Son of India (1931 film)

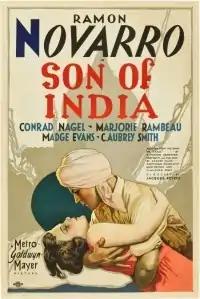
Theatrical poster

Son of India is a 1931 American pre-Code romance film directed by Jacques Feyder and starring Ramón Novarro and Madge Evans. The film is based on the 1882 novel "Mr. Isaacs" written by Francis Marion Crawford.